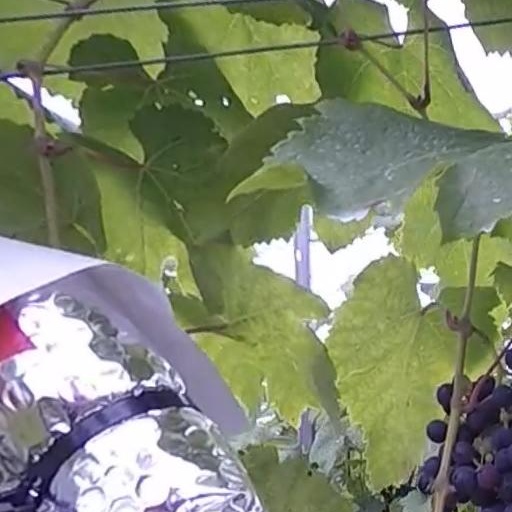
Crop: grape